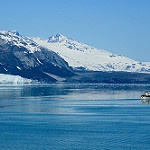
Scene: Outdoor